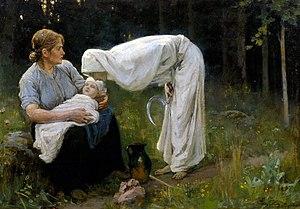
La culture de la Lettonie, pays de l'Europe du Nord, désigne d'abord les pratiques culturelles observables de ses habitants.